Orrin Henry Ingram

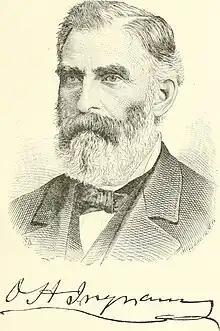

Orrin Henry Ingram (May 13, 1830 – October 16, 1918) was an American lumber baron and philanthropist from Eau Claire, Wisconsin. Orphaned at age 11, he established sawmills in Ontario, Canada, and the Chippewa Valley of Wisconsin. He was a banker and philanthropist in Eau Claire.